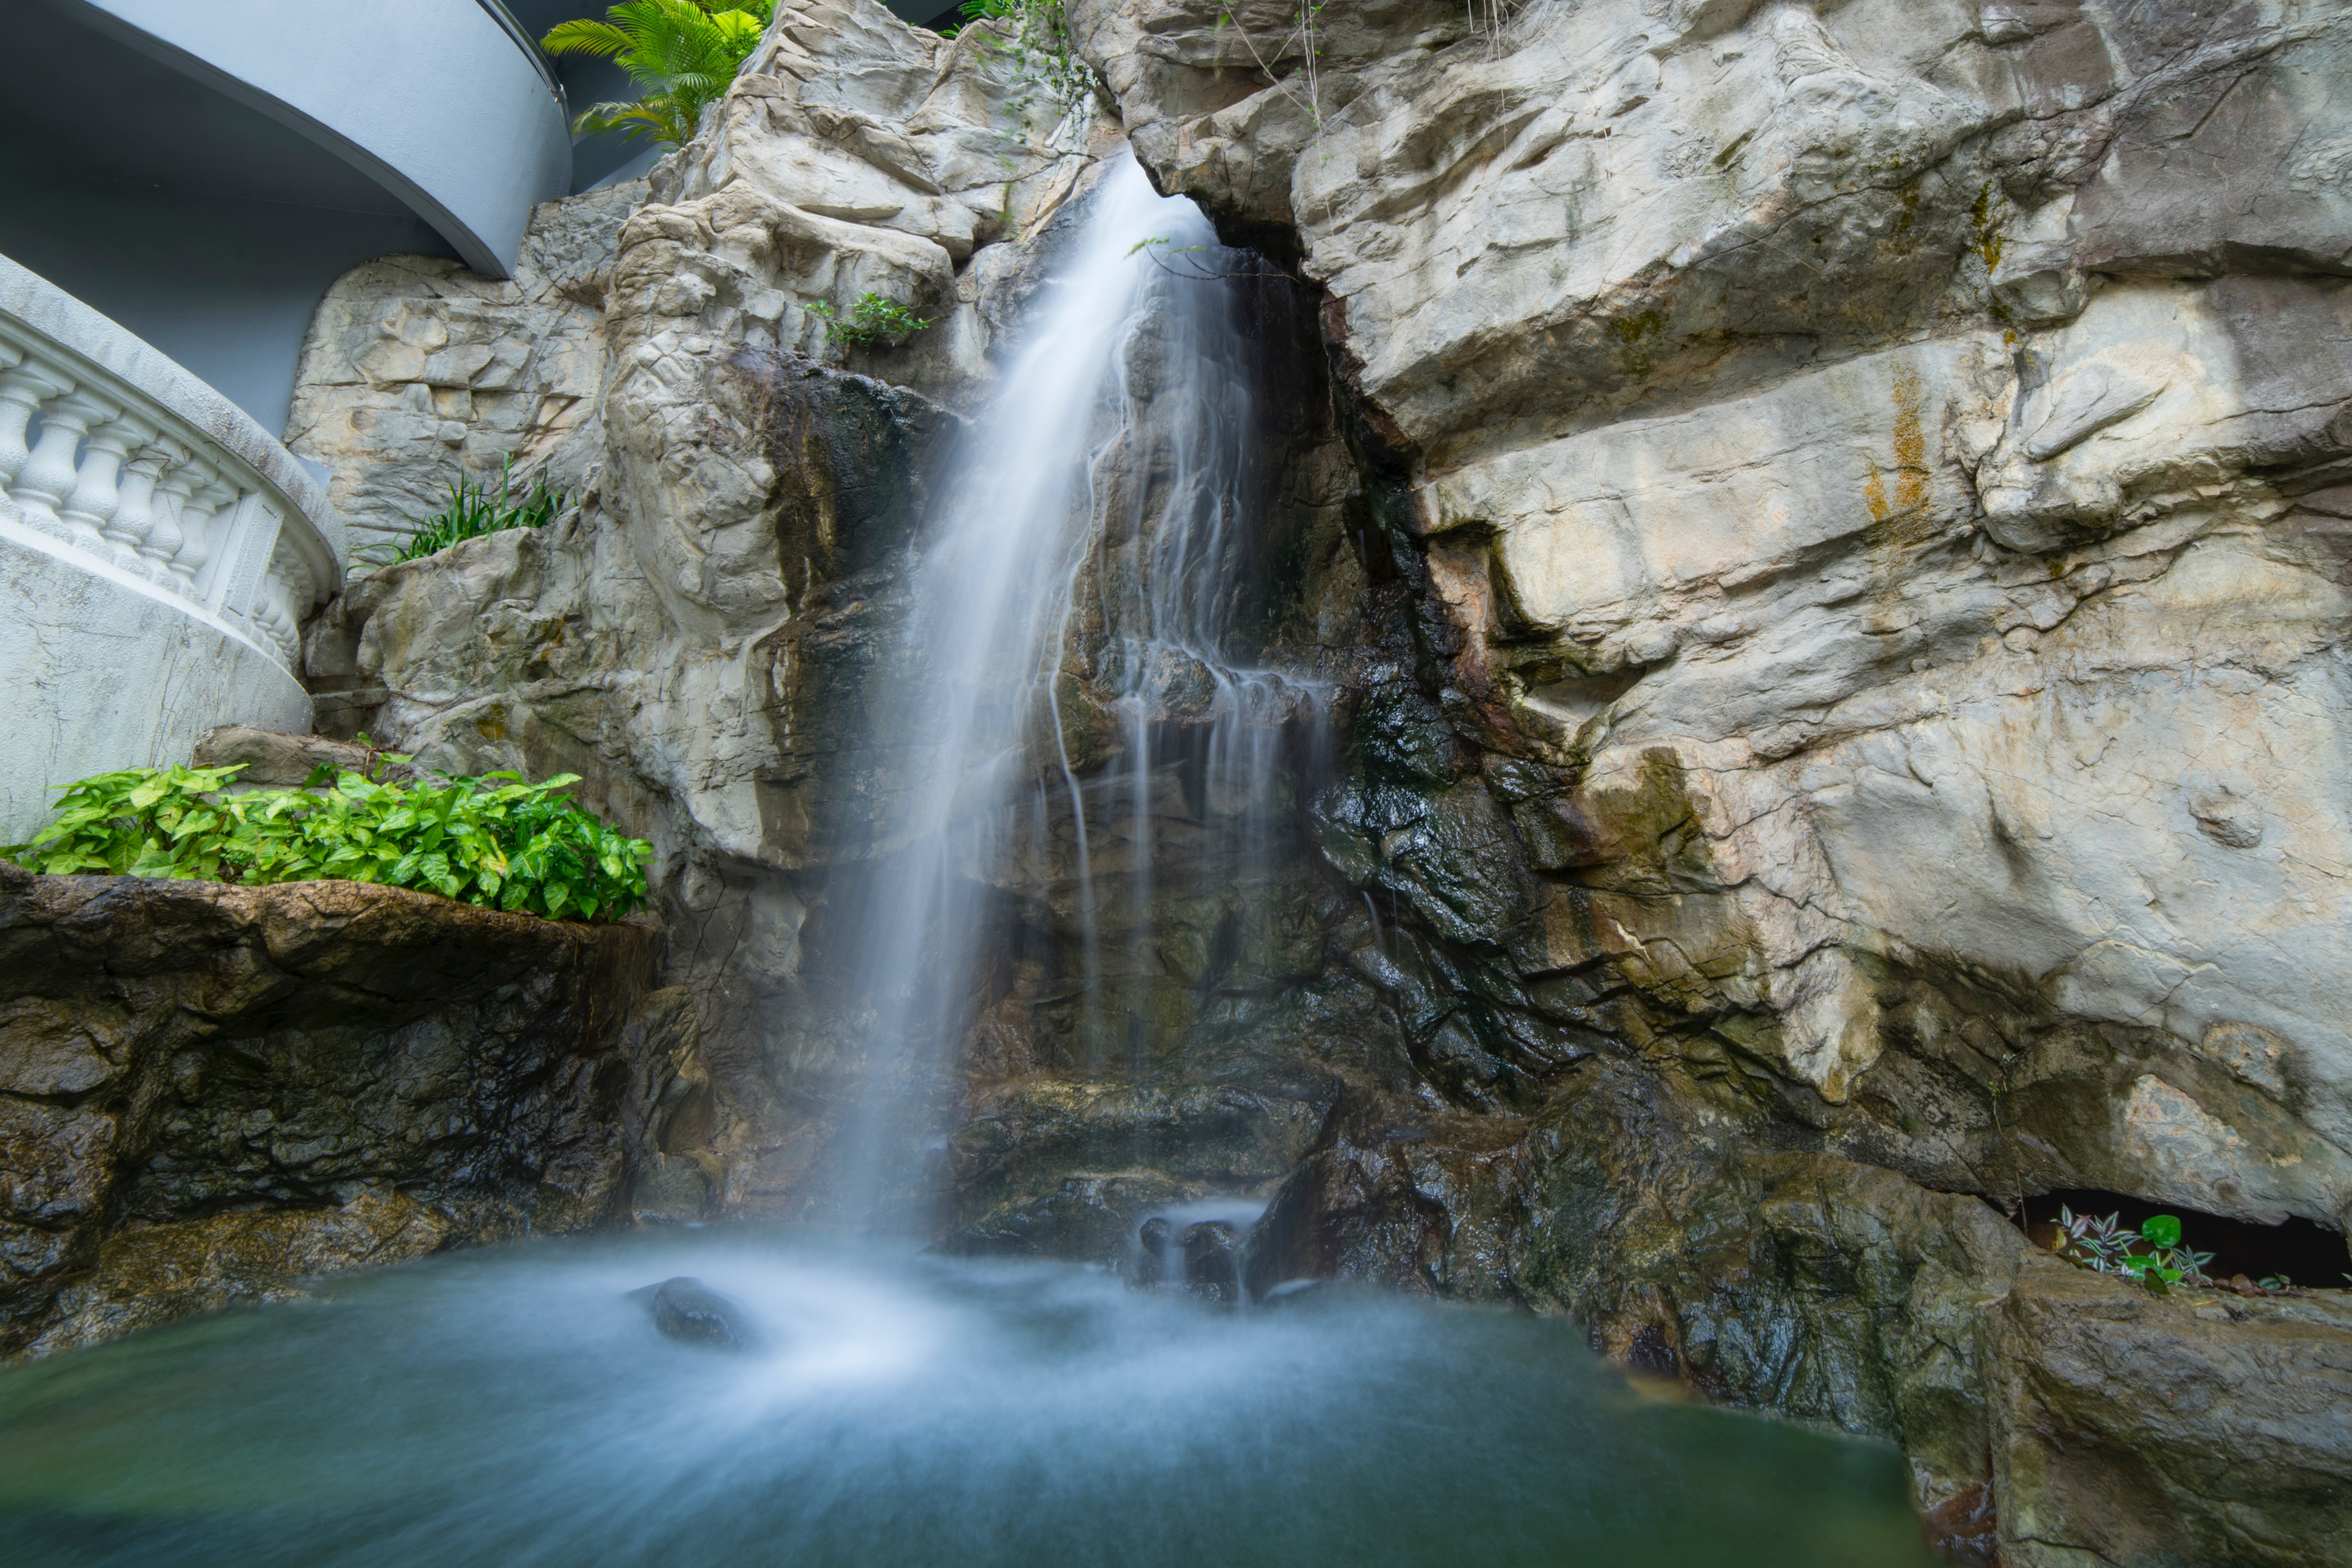
waterfall, water resources, body of water, water, nature, natural landscape, watercourse, nature reserve, stream, water feature, chute, rock, state park, river, ravine, formation, moss, landscape, national park, fluvial landforms of streams, wasserfall, spring, creek, rainforest, rapid, forest